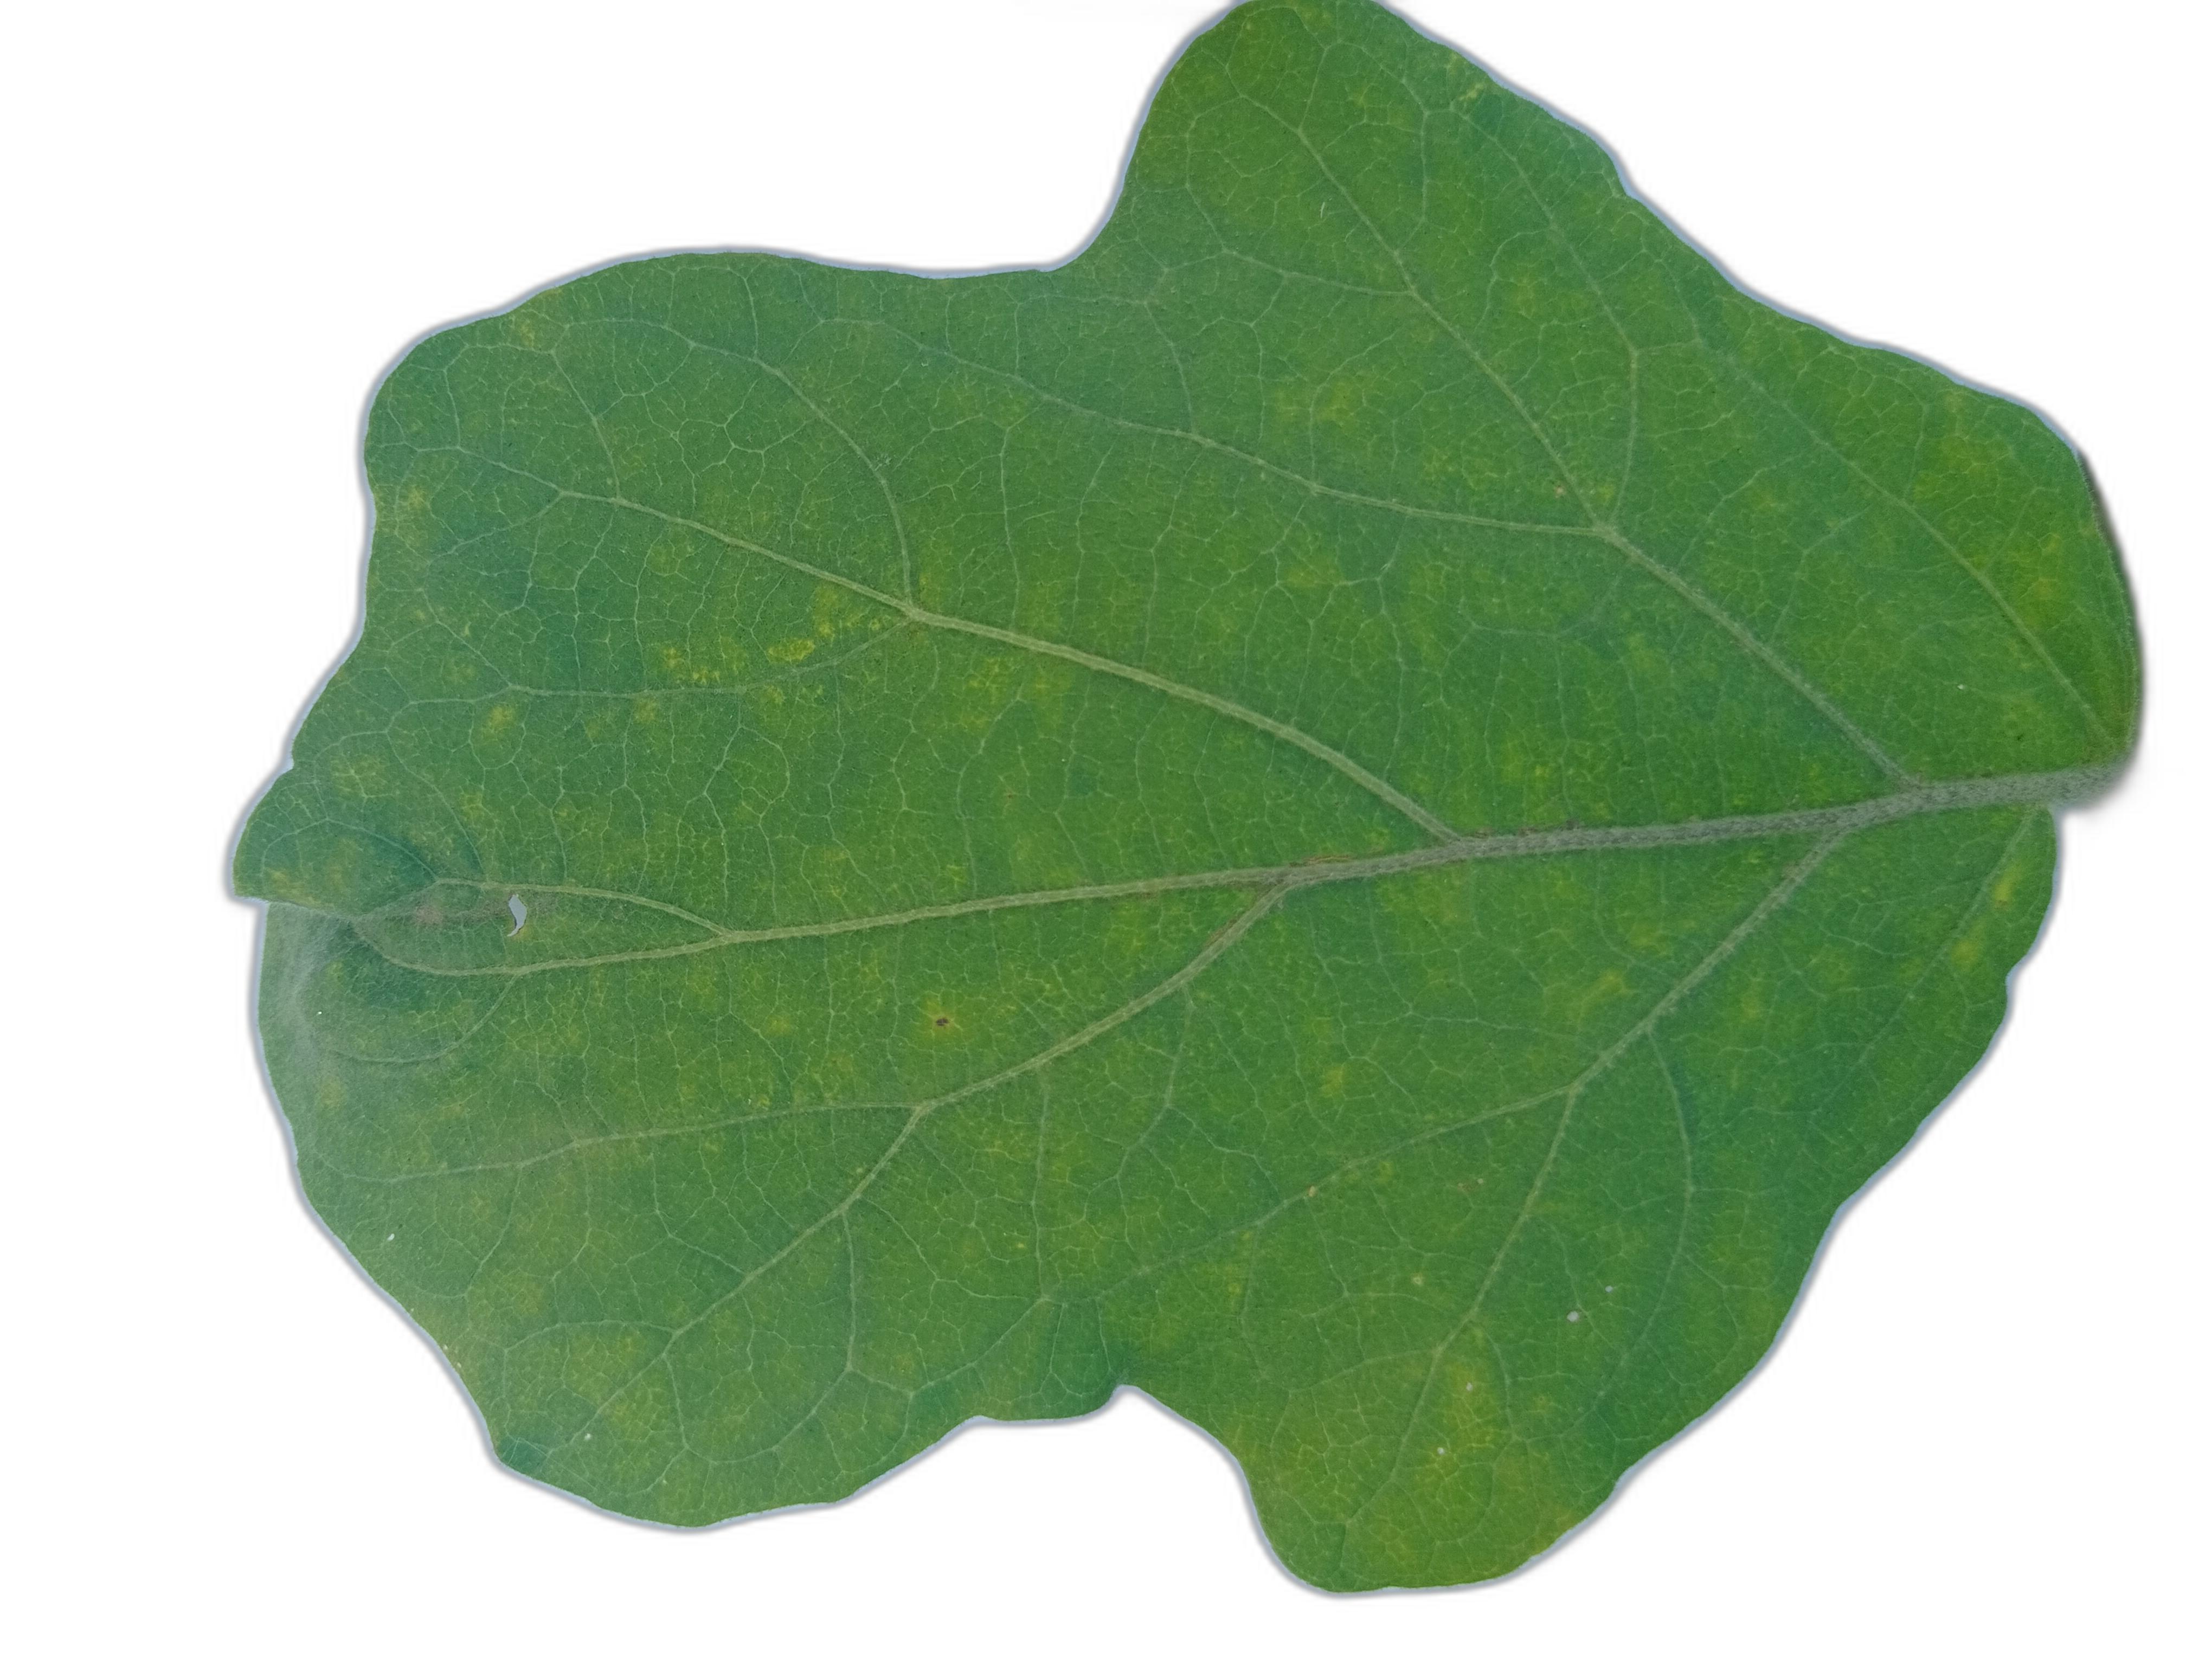
Label: Healthy Leaf